Kawachi-Matsubara Station

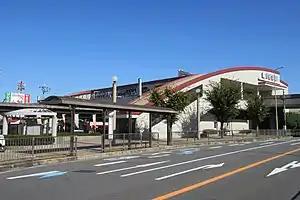
Kawachi-Matsubara Station, November 2019

is a passenger railway station in located in the city of Matsubara, Osaka Prefecture, Japan, operated by the private railway operator Kintetsu Railway.